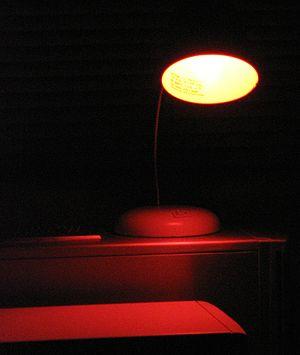
Une lampe inactinique est une lampe spéciale qui émet une « lumière inactinique », c'est-à-dire n'ayant pas ou peu d'effets photochimiques.